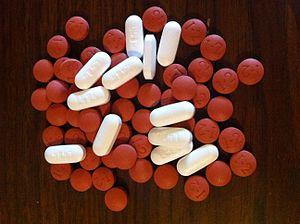
Un antidouleur, antalgique, analgésique ou anesthésique, est un médicament utilisé en médecine dans le traitement de la douleur d'un patient.